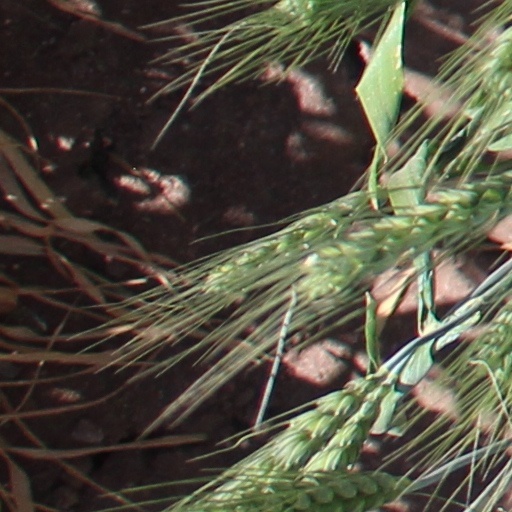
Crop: wheat